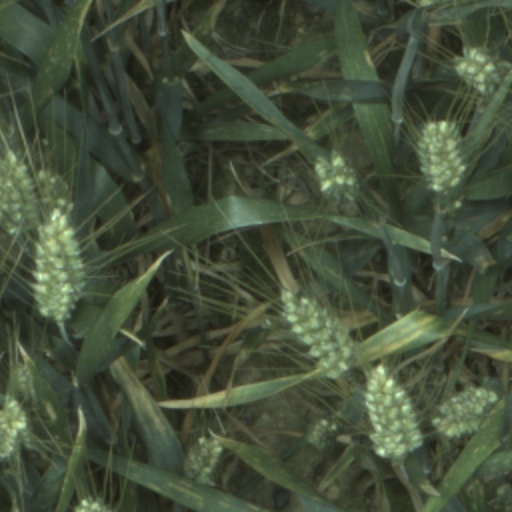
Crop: wheat